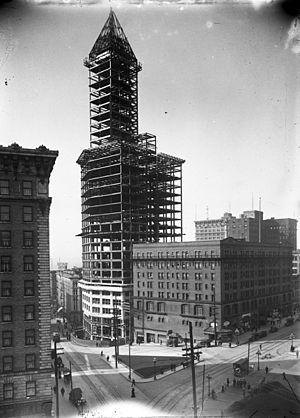
La Smith Tower est un immeuble situé dans le quartier de Pioneer Square à Seattle aux États-Unis. Il fut construit de 1910 à 1914, c'est le plus ancien gratte-ciel de la ville. Il porte le nom du magnat Lyman Cornelius Smith. Avec 159 mètres de hauteur, il représentait le plus haut immeuble de la côte ouest jusqu'à l'édification de la Space Needle en 1962.